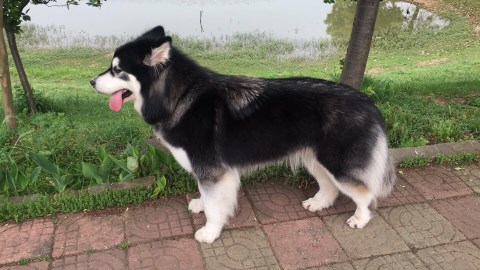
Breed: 1324-n000004-malamute